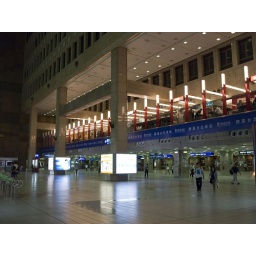
A mall built above the otherwise-unused second floor of the mammoth Taipei train station.